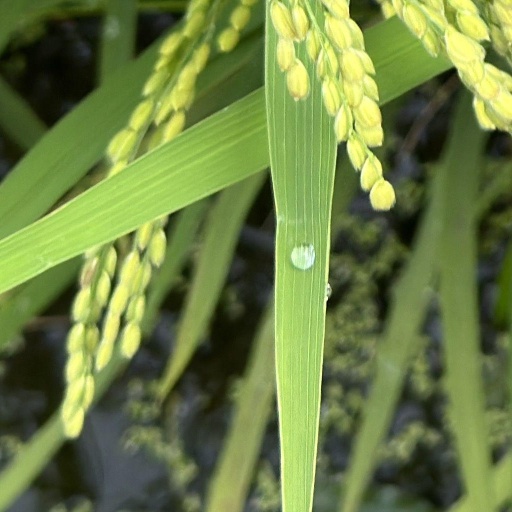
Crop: rice